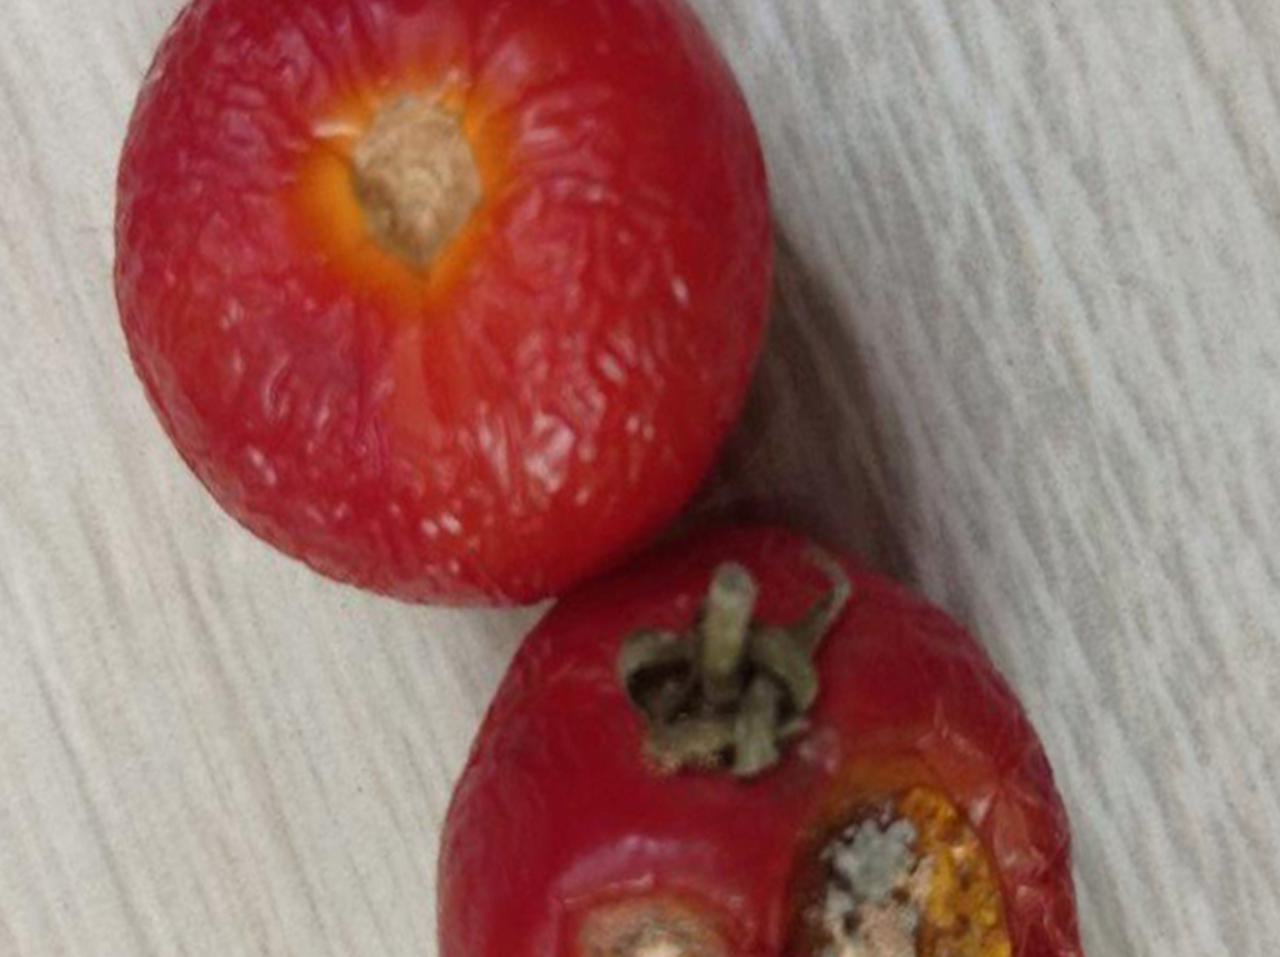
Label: Rotten